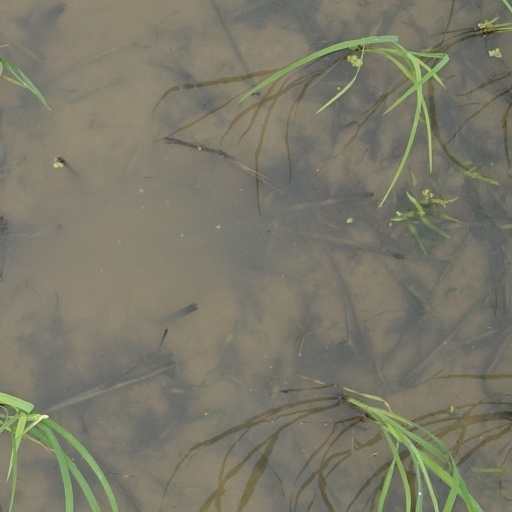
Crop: rice